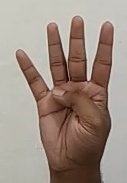
ASL sign: 4